Boca de Yuma

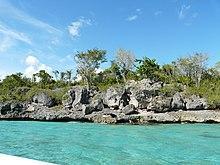
Boca de Yuma.

Another place to visit is The Cave Bernard with beautiful stalagmites and stalactites, the Cave of Bernard, that name by being inside the property of John Bernard one of the first founders of the community. The dictator Rafael Trujillo to provide water to all the people built the public water fountain (La Llave Publica). From John Bernard Park off the tip of the virgin you can see a beautiful panorama of the bay, a euphoric view of the beach, White Beach, Cape San Rafael, Cape Engaño and a beautiful view of the southern part of the town.